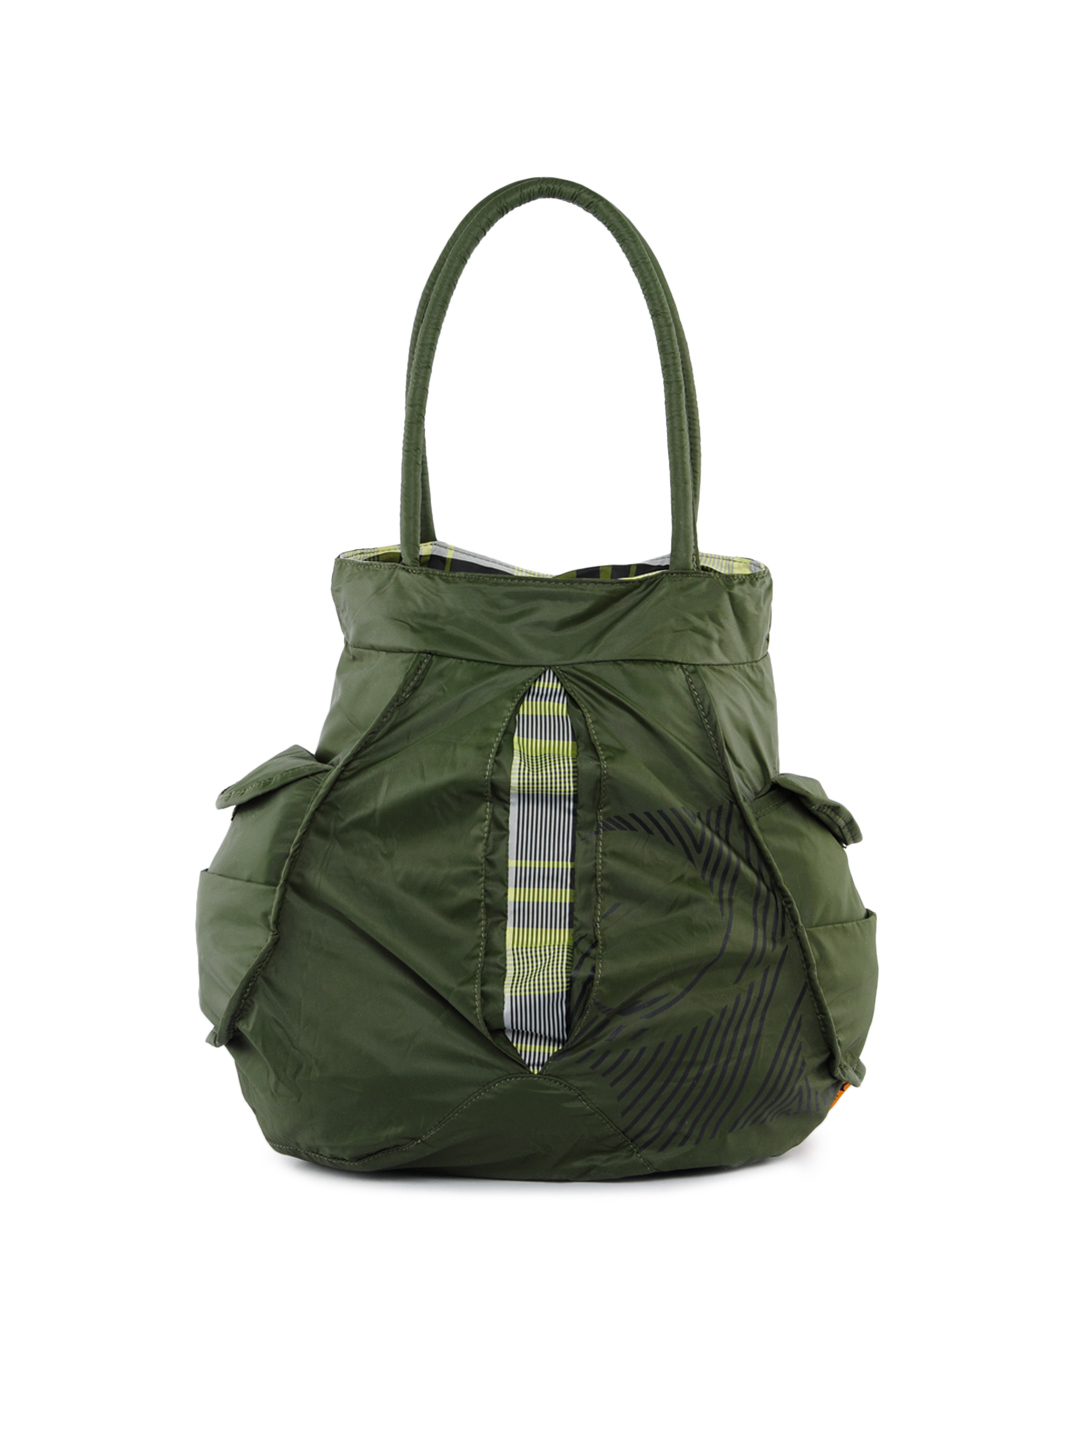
Fastrack Women Olive Handbag
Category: Accessories / Bags / Handbags
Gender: Women
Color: Olive
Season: Winter 2016
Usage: Casual